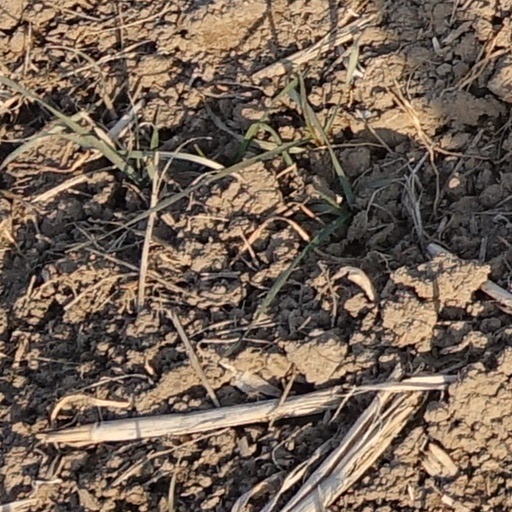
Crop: wheat